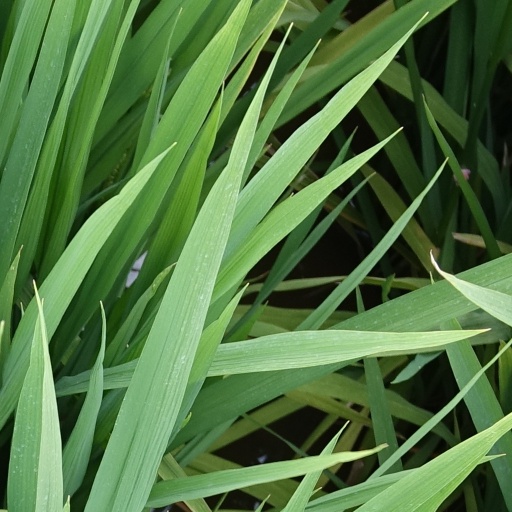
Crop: rice